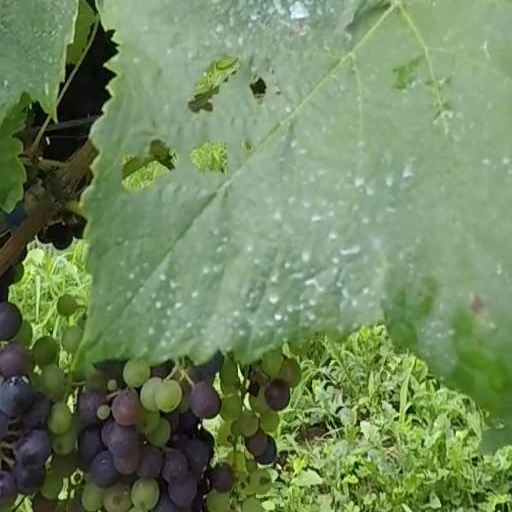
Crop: grape